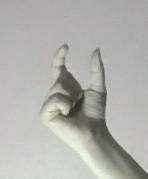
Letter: nun